Woodbine (cigarette)

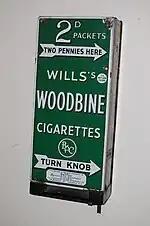
A Woodbine vending machine, now in the Staffordshire County Museum at Shugborough Hall, England

Woodbine was launched in 1888 by W.D. & H.O. Wills. Noted for its strong unfiltered cigarettes, the brand was cheap and popular in the early 20th century with the working-class, as well as with army men during the First and Second World War. In the Great War, the British Army chaplain Geoffrey Studdert Kennedy MC was affectionately nicknamed ""Woodbine Willie"" by troops on the Western Front to whom he handed out cigarettes along with Bibles and spiritual comfort. In the 1890s, Woodbine cigarettes were offered at a margin of 19%, with a possible maximum discount of 10%. In the United Kingdom, the brand was sold at very low advertising costs and total expenditure on sales promotion for all cigarettes and tobacco brands in 1925 was only 2d per pound of tobacco sold.